Antoine Digonet

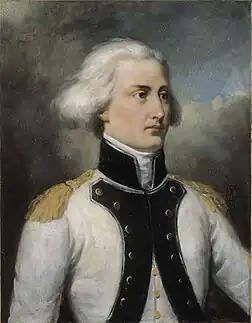
Bon-Adrien de Moncey sent Digonet to attack Mt. Arquinzu.

On 10 July 1794, Digonet led 4,000 troops in action at Monte Arquinzu. Bon-Adrien Jeannot de Moncey planned to surround the position, which was apparently his favorite tactic. Digonet was supposed to mount a frontal attack while a second column led by Théophile Corret de la Tour d'Auvergne cut off the enemy's retreat. In the event, Digonet attacked too soon but his adversaries were nevertheless beaten and forced to flee. The defenders included one battalion each of the Spanish "Zamora" Infantry Regiment and the French Émigré "Royal Legion". The enemy suffered 314 casualties while their commander Claude-Anne de Rouvroy de Saint Simon was shot in the chest but survived and escaped. Not as lucky were 49 captured French Royalists who were executed according to the policy of the French Revolutionary government. The next major operation was the Battle of the Baztan Valley on 23 July followed by the seizure of Fuenterrabia on 1 August with 2,000 prisoners and 200 cannons. Moncey continued west to capture San Sebastián on 2 August, capturing another 1,700 Spanish troops and 90 artillery pieces. Digonet participated in all three combats.